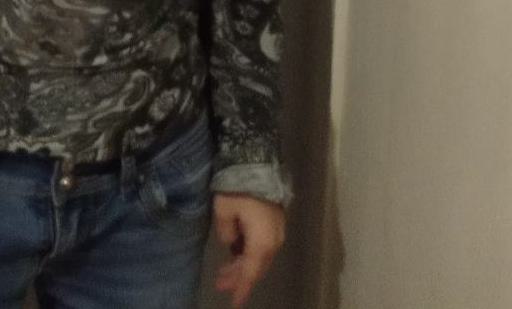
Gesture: no_gesture